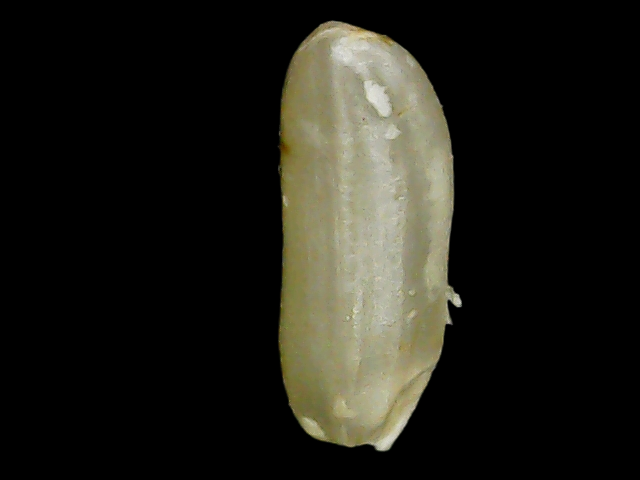
Rice variety: Binadhan24